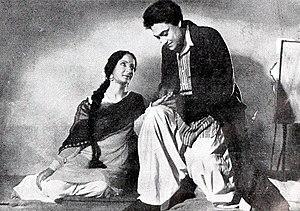
Mumtaz Shanti et Ashok Kumar dans Kismet (1943)
Kismet est un film hindi écrit et réalisé par Gyan Mukherjee, sorti en 1943. Il raconte les aventures d'un gentil voleur qui tombe amoureux d'une chanteuse et va l'aider à démêler l’écheveau de sa vie. Ce film du studio Bombay Talkies bat tous les records de fréquentation de l'époque malgré les controverses dont il fait l'objet.